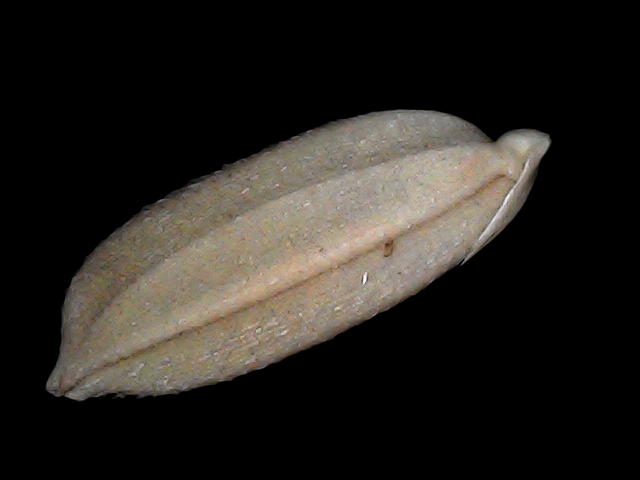
Rice variety: Br22